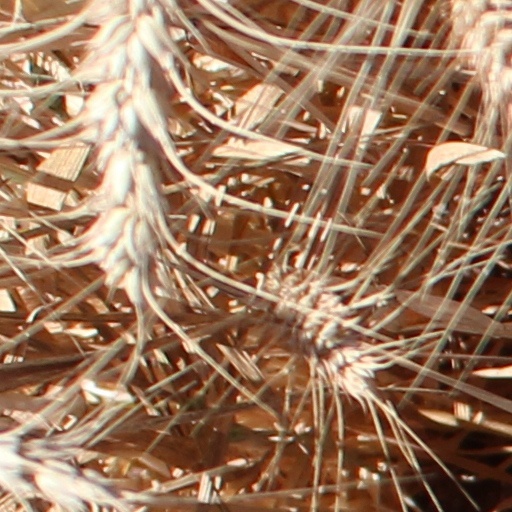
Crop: wheat